George E. Ohr

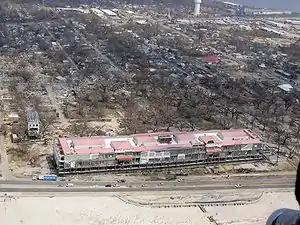
Casino barge washed onto the Ohr-O'Keefe Museum in September 2005

From 2007 to 2010 "Ohr Rising: The Emergence of an American Master", a major national exhibition of Ohr pottery, traveled to Pomona, California; San Angelo, Texas; Alfred, New York; Toronto, Canada; and the Louisiana State University Museum of Art in Baton Rouge, Louisiana. Many of those pieces, as well as several that have never been displayed, can now be seen at the Ohr-O'Keefe Museum of Art.